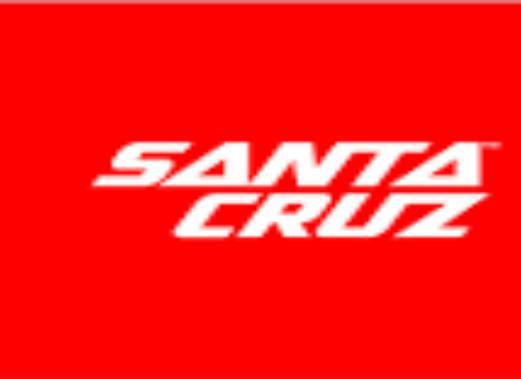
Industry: Sports